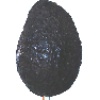
Label: Avocado ripe 1